Álvaro de Figueroa, 1st Count of Romanones

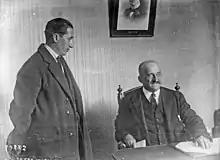
Romanones with Ángel Pestaña (left) in 1922

Shortly after he participated in the coalition government of Antonio Maura as Minister of Instruction and of Justice and in the government of Manuel García Prieto as Minister of State (1918), and he presided a brief government in December 1918, which was toppled by the autonomist agitation in Catalonia and the labour conflicts. He was replaced in April 1919 after issuing the "Eight Hour Workday Decree".